Horse sacrifice

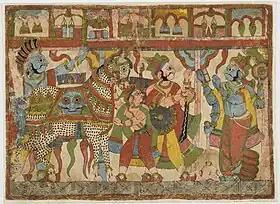
A 19th-century painting, depicting the preparation of army to follow the Ashvamedha sacrificial horse. Probably from a picture story depicting Lakshmisa's "Jaimini Bharata"

Ashvamedha was a political ritual that was focused on the king's right to rule. The horse had to be a stallion and it would be permitted to wander for a year, accompanied by people of the king. If the horse roamed off into lands of an enemy then that territory would be taken by the king, and if the horse's attendants were killed in a fight by a challenger then the king would lose the right to rule. But if the horse stayed alive for a year then it was taken back to the king's court where it was bathed, consecrated with butter, decorated with golden ornaments and then sacrificed. After the completion of this ritual, the king would be considered as the undisputed ruler of the land which was covered by the horse.